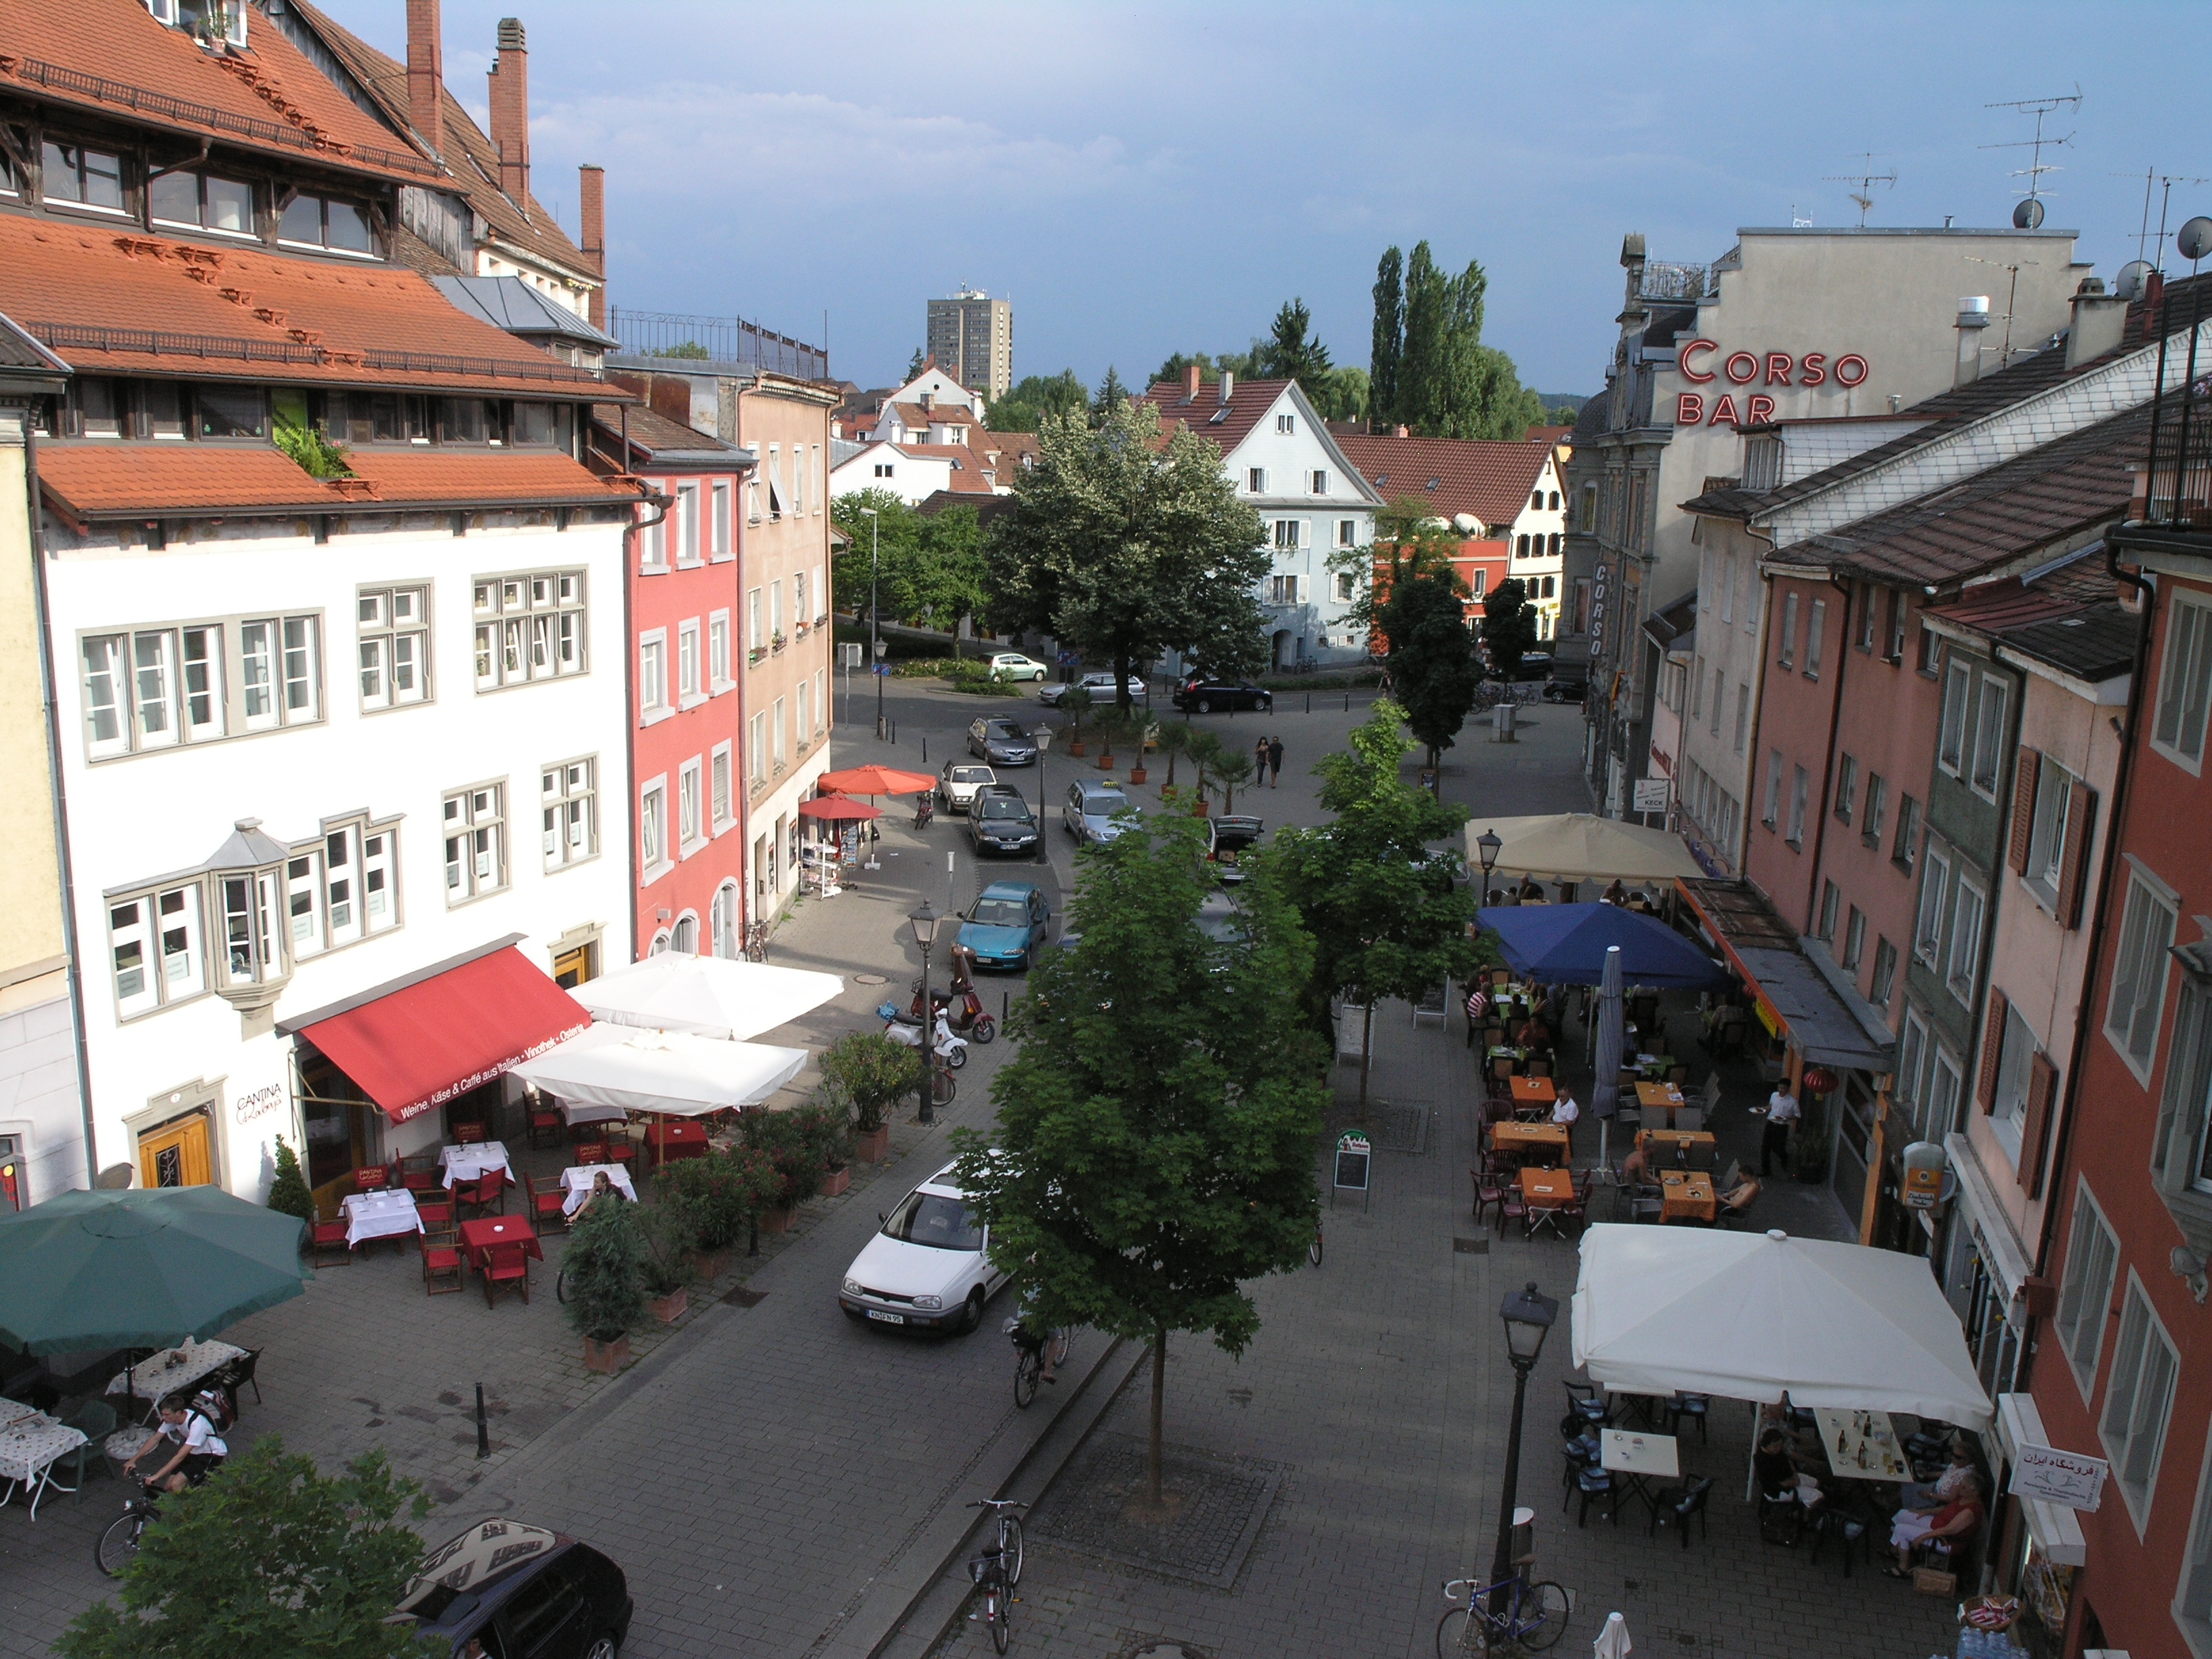
town, building, city, downtown, waterway, homes, neighbourhood, constance, residential area, human settlement